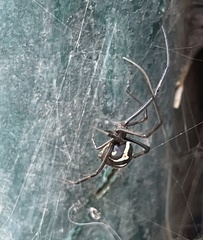
Species: Lactrodectus_hesperus